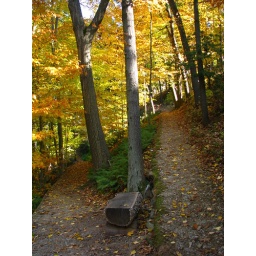
two roads diverged in a yellow wood